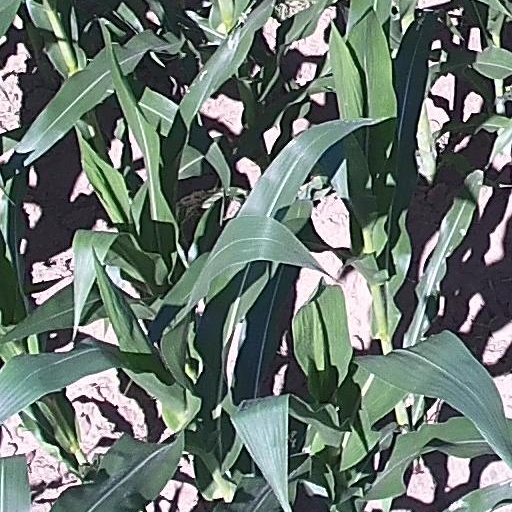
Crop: maize; corn